New Britain campaign

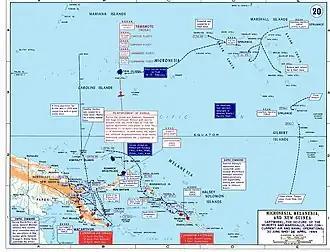
Allied and Japanese operations associated with Operation Cartwheel between June 1943 and April 1944

From mid-1942 Allied plans for the Pacific had a strong focus on capturing or neutralising Rabaul. In July 1942 the US military's Joint Chiefs of Staff ordered a two-pronged offensive against Rabaul. The forces assigned to the South Pacific Area were directed to capture the Solomon Islands, starting with Guadalcanal. Simultaneously, the units assigned to the South West Pacific Area, commanded by General Douglas MacArthur, were to secure Lae and Salamaua on the north coast of New Guinea. Once these operations were complete, forces from both commands would land on New Britain and capture Rabaul. This plan proved premature, however, as MacArthur lacked the forces needed to execute his elements of it. The Japanese offensive towards Port Moresby, which was defeated after months of heavy fighting in the Kokoda Track campaign, Battle of Milne Bay and Battle of Buna–Gona, also disrupted the Allied plans but left them in control of the territory needed to mount their own offensives.